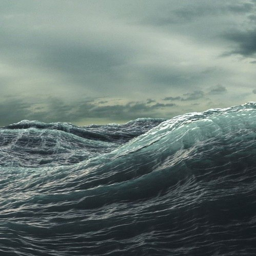
the power of the stormy ocean